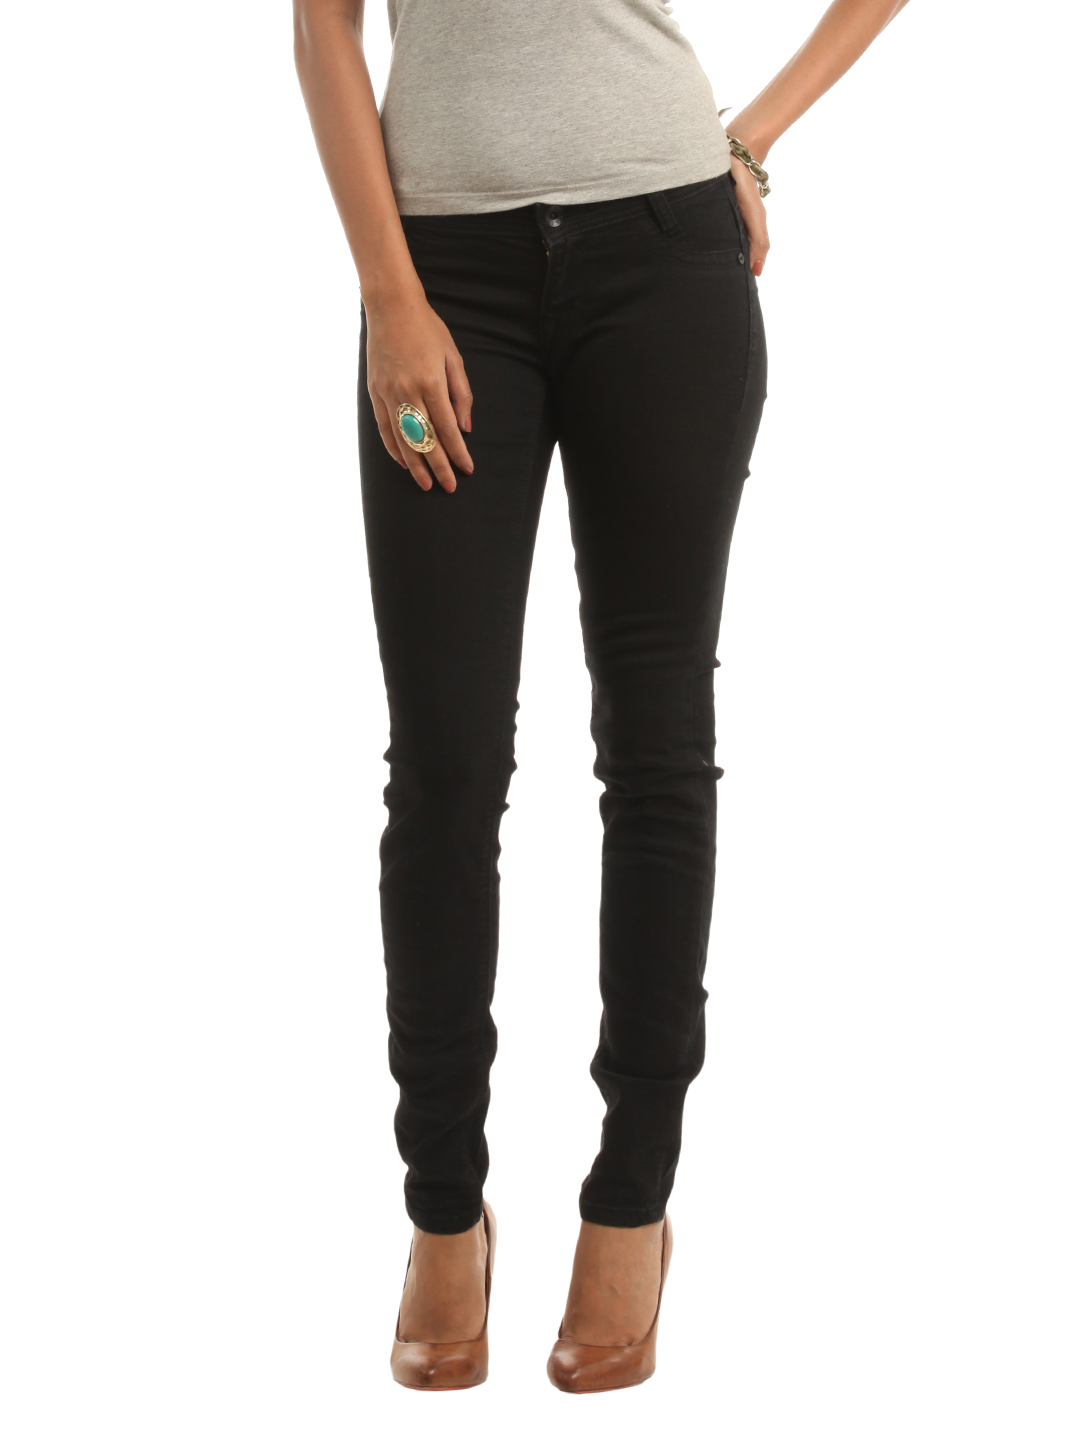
Wrangler Women Black Jeggings
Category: Apparel / Bottomwear / Jeggings
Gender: Women
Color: Black
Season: Summer 2012
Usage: Casual